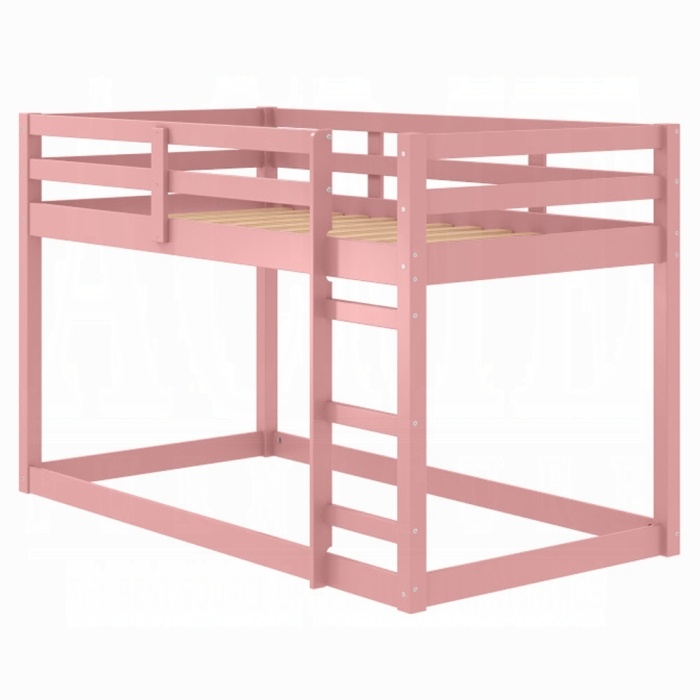
Gaston II Twin Loft Bed
Update your child's room with this Gaston II loft bed. The bed is conveniently designed to give you the option to put in a second mattress on the bottom loft space, extra storage space, or even a play area. Never worry about your child's safety while they sleep, with the sturdy wooden safety guardrail you can rest easy knowing that they are safe. The ladder is securely attached and will not budge when they are trying to climb on or off. Features ‚Ä¢ KD, Twin/Twin Loft Bed ‚Ä¢ Slat System Included (13) ‚Ä¢ NO Storage ‚Ä¢ NOT Convertible (To be used Stacked Only) ‚Ä¢ RF Front Ladder (Not Reversible/Built-In) ‚Ä¢ CONSTRUCTION] Wooden Frame: Solid Pine wood, Specifications Pack: 1Pc/1Ctn Finish: Pink Finish Material: Wood Product Dimensions: 79"W X 41"D X 50"H Net Weight: 75 lbs Shipping Cubic Feet: 5.71 ft¬≥ Package Dimensions: 82.25"W X 15.00"D X 8.00"H Gross Weight: 79 lbs Package Type: ISTA-3A Ship Type: GROUND
Brand: ACME East
Category: Furniture > Beds & Accessories > Beds & Bed Frames > Loft Beds & Bed Frames